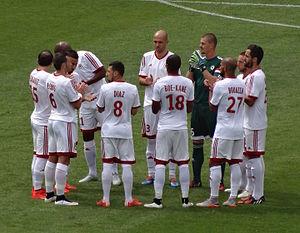
La saison 2015-2016 du Red Star Football Club est la 118ᵉ depuis la fondation du Red Star FC. En National la saison précédente, il s'agit de la première saison du club en Ligue 2 depuis 16 ans.
Vincent Planté, né le 19 novembre 1980 à Lille, est un ancien footballeur français professionnel évoluant au poste de gardien de but, reconverti par la suite en tant que entraîneur des gardiens au FC Chambly.